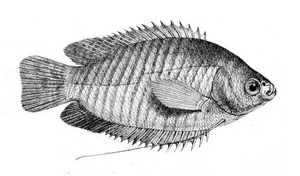
Les Luciocephalinae sont une sous-famille de poissons téléostéens.